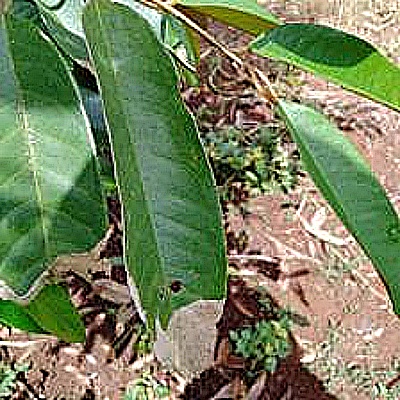
Label: Leaf_Blight